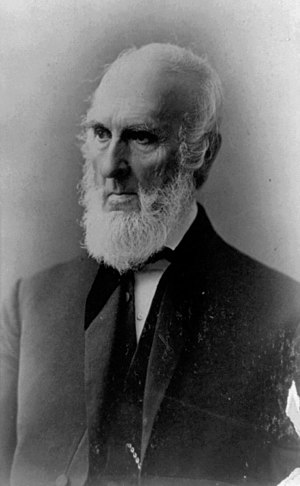
John Greenleaf Whittier
John Greenleaf Whittier var en amerikansk digter, der især er kendt for sine digte om hverdagslivet i New England. Whittier, som var kvæker, har dog også skrevet salmer og politiske digte, vendt mod slaveri og undertrykkelse.